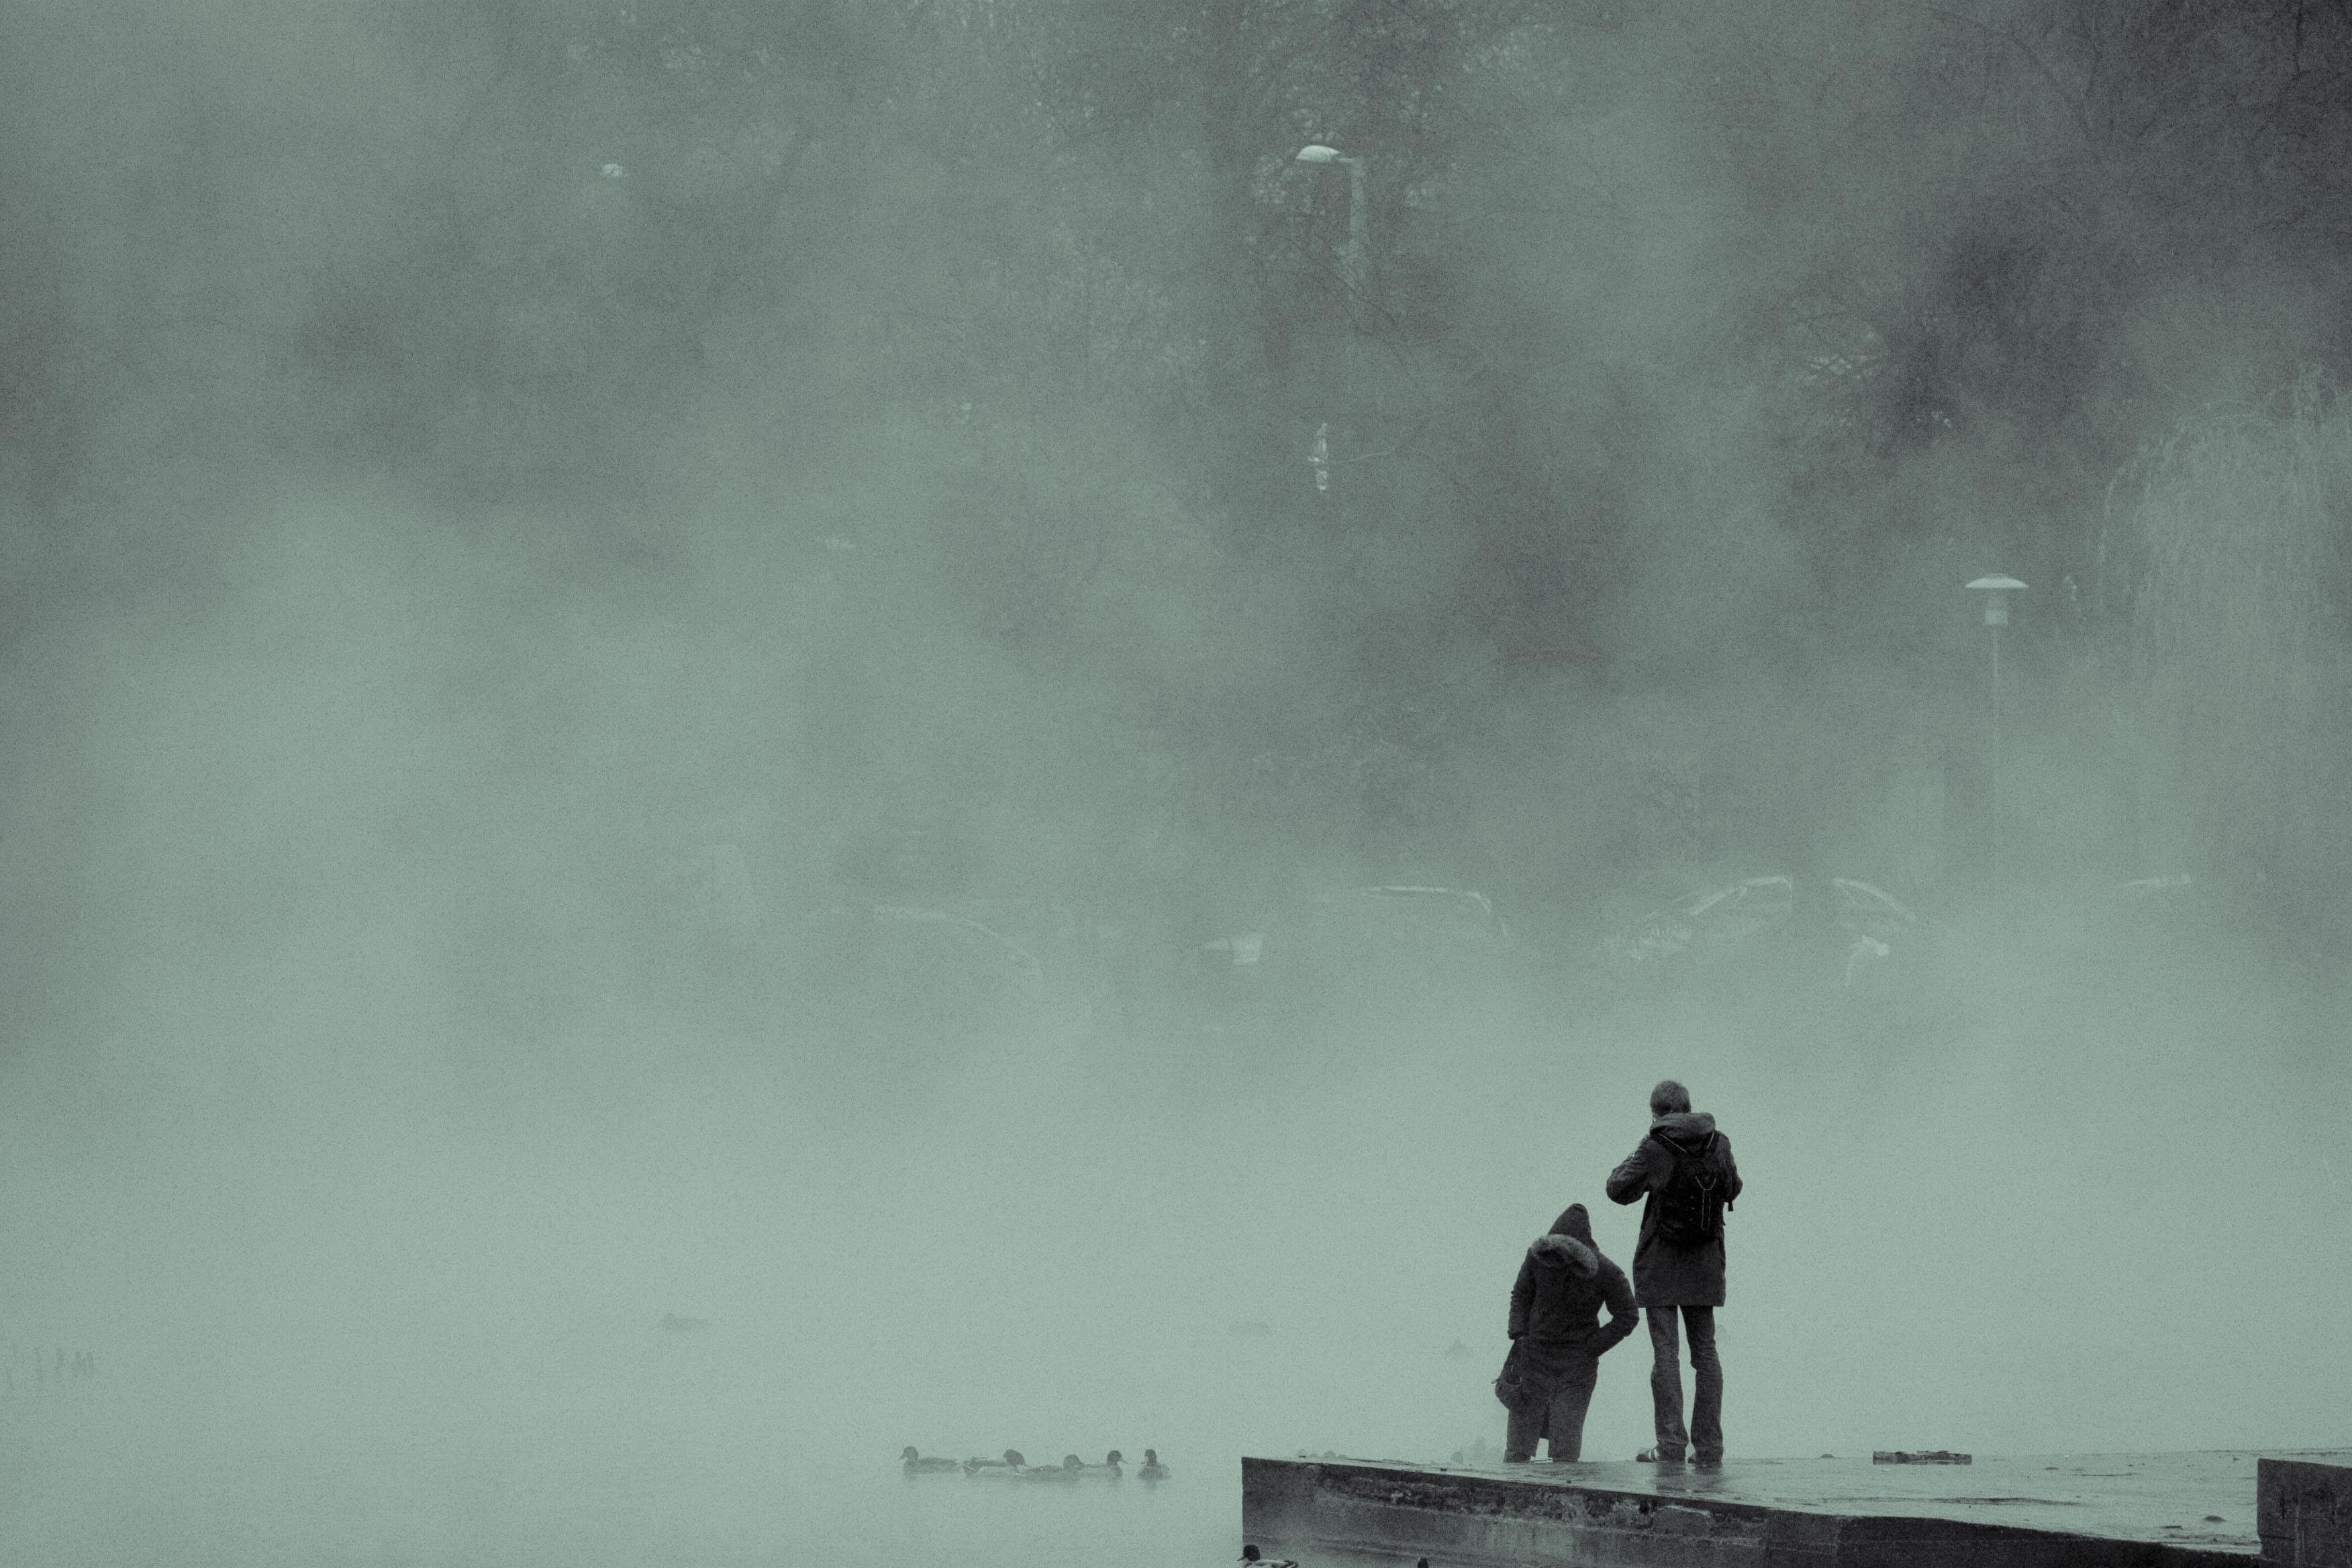
snow, winter, people, fog, mist, rain, ice, park, weather, budapest, ducks, blizzard, freezing, early in the morning, winter cold, atmospheric phenomenon, atmosphere of earth